Brown University Band

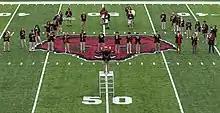
The Brown Band perform during halftime on Richard Gouse Field at Brown Stadium in 2021

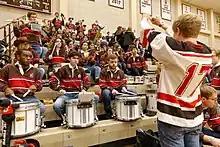
Pep Band at a basketball game, Feb 2020

The Brown Band's repertoire is a selection of music from the Band's music library, which contains several hundred pieces of music. The repertoire itself consists of approximately fifty songs and undergoes slight changes each year. The repertoire comprises several Brown-specific songs and many more pop songs. While most Brown students know the words to Ever True to Brown (Brown's fight song), few people outside the Band know the words to other Brown songs. Many songs have alternate lyrics that the band sings to pass time on long bus trips. Brown songs are typically played, sung, and played again. Some Brown songs are played only at certain events. Ki-Yi-Yi is played when the hockey team scores a goal. On the Chapel Steps and the Commencement March are part of the repertoire only during Commencement Week.